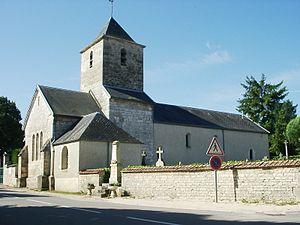
Orgeux - Eglise de l'Assomption
Orgeux est une commune française située dans le département de la Côte-d'Or en région Bourgogne-Franche-Comté.